Nancy Elizabeth Prophet

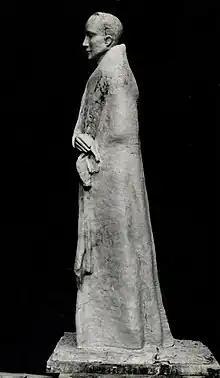
Le Pélerin, Nancy Elizabeth Prophet, (American sculptor, 1890-1960); Bernes, Marouteau& C. (Photographer); Date: c.1922-1929

Her polychromed wood head "Discontent" reflected what she described as "a long emotional experience, of restlessness, of gnawing hunger for the way to attainment" during this time in her life. In November 1925, she also began her second life size figure, "Le Pélerin". In English, this means "The Pilgrim". It is evocative of medieval church statuary and provides nostalgia for the Middle Ages in French art.